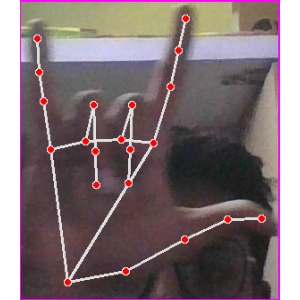
अक्षर: व